Queen of Trinidad and Tobago

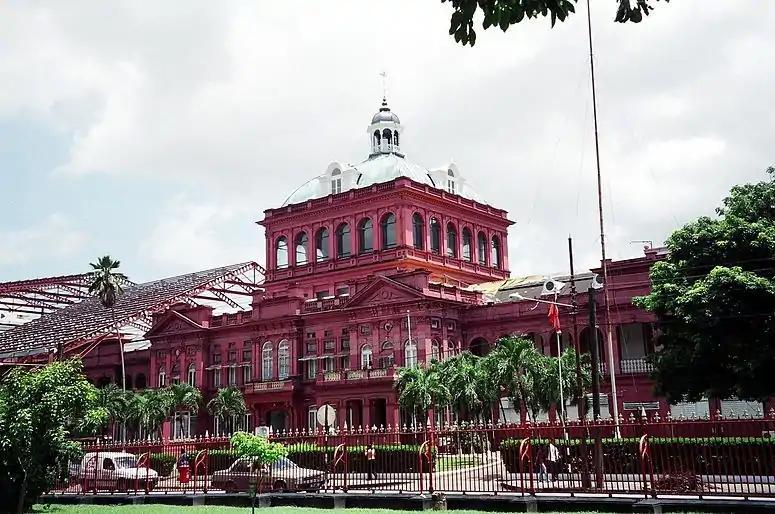
The Red House, the seat of Parliament.

At independence in 1962, Trinidad and Tobago elected to retain the monarch, Elizabeth II of the United Kingdom, as head of state instead of becoming a republic. With the collapse of the West Indies Federation, Trinidad and Tobago chose to pursue independence alone, and the government summoned a constitutional conference in May 1962. The constitutional conference which convened in May debated the merits of republicanism versus constitutional monarchy before settling on the "familiar constitutional monarchy based on the Westminster pattern". Arguments against retention of the monarch included the idea that it was a "bad form" for a newly independent country which gave the Queen "too many residual opportunities [to interfere]" and undermined the sovereignty of the new nation.